M. A. Griffiths

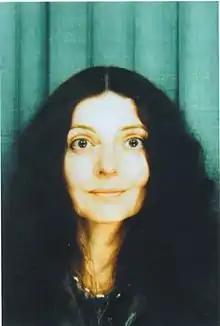

M. A. Griffiths (1947–2009) was a British poet who developed an international following on the Internet.